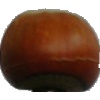
Label: nut_forest